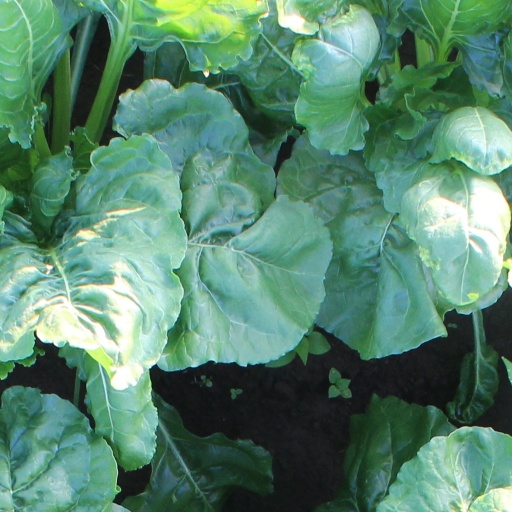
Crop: sugar beet